Koskipuisto

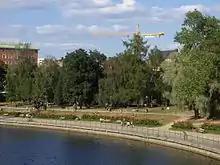
There are many old trees in Koskipuisto. At the right the grey-leaved white willows planted in the early 20th century, the oldest trees in the park, can be seen.

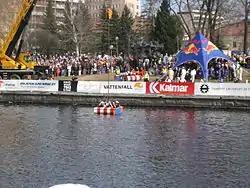
It is a part of the technology student tradition to dip first-year students at the Tampere University of Technology in water at International Workers' Day on 1 May. This is done at Koskipuisto.

Koskipuisto (Finnish for "rapids park") is a park in Kyttälä, Tampere, Finland, to the east of the Tammerkoski rapids. On the opposite shore of the rapids is the Kirjastonpuisto park - which is sometimes considered part of Koskipuisto. The Tammerkoski rapids with its coasts belongs to the national landscapes of Finland.